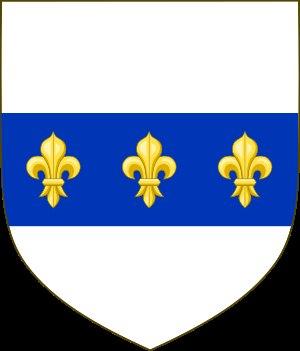
Henri de Valois, né à Paris en 1557 et mort dans la même ville le 14 février 1621, est un fils naturel du roi Henri II et de sa maîtresse Nicole de Savigny dame de Saint-Rémi.